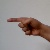
The image shows a hand gesture representing the letter 'G' in Indian Sign Language.